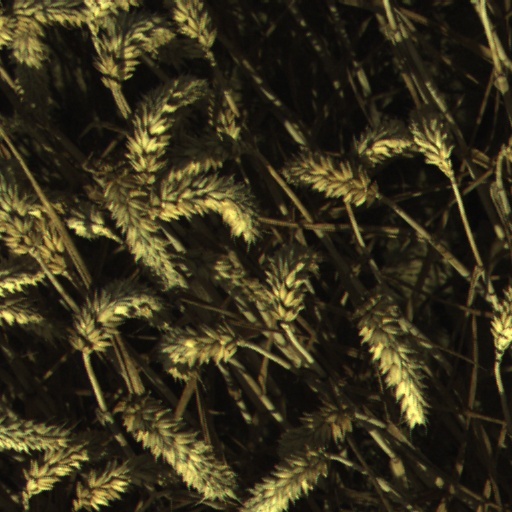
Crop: wheat